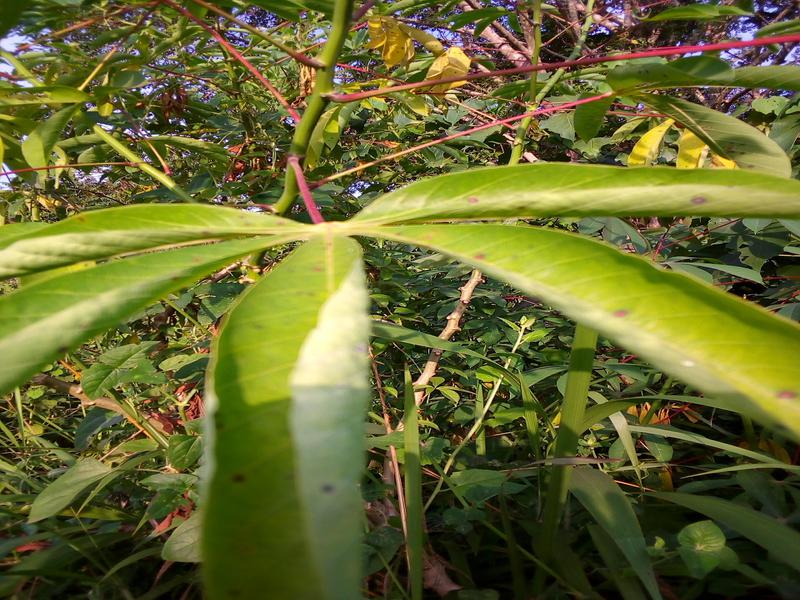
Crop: cassava
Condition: healthy